Asterivora symbolaea

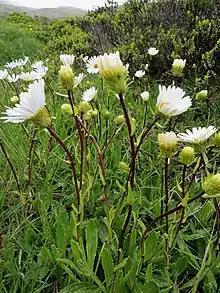
"Celmisia prorepens", larval host species

A host for the larvae of this moth is "Celmisia prorepens." Moths have been raised from larvae obtained on this plant.